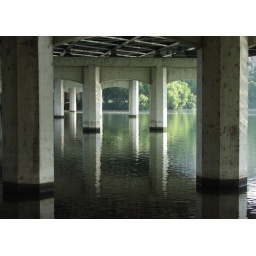
This was taken under the South First street bridge